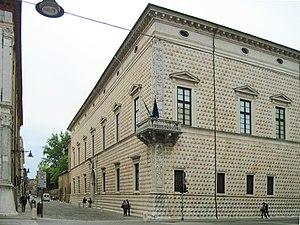
Le bugnato est un style de revêtement mural externe de bâtiments employant les bossages, déjà utilisé à l'époque romaine, mais qui a été particulièrement employé pendant la Renaissance italienne, ainsi que dans les siècles suivants, notamment au XVIIIᵉ siècle.
Un bossage, en architecture, est une saillie à la surface d'un ouvrage de pierre. Cette saillie est sculptée soit dans un but d'ornementation, créant un jeu d'ombre et de lumière, soit dans un but défensif, rendant le mur moins vulnérable aux attaques par boulets ou par sape.
L'histoire de Ferrare est moins ancienne que celle des autres grandes cités italiennes, le nom de la ville apparaissant au VIIIᵉ siècle. La ville prend son essor au Moyen Âge. Dirigée par la maison d'Este, Ferrare devient à la Renaissance un des plus importants centres artistiques d'Italie et connaît une grande expansion urbanistique. Dominée ensuite par le Saint-Siège, la ville perd son influence et rejoint l'Italie unifiée en 1860.
La Renaissance à Ferrare débute réellement lors de la seigneurie de Lionel d'Este. Ses aspects les plus originaux apparaissent au début de la Renaissance italienne avec la célèbre école de Cosmè Tura, Francesco del Cossa et Ercole de 'Roberti. Une deuxième école émerge au XVIᵉ siècle, avec Dosso Dossi.